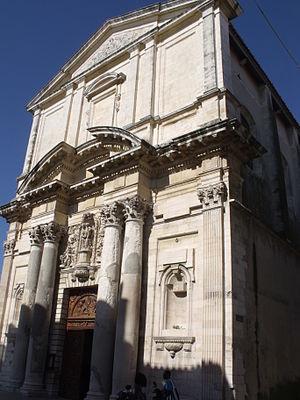
L'église Sainte-Madeleine-de-l'Île est une église catholique située à Martigues, en France.
Cet article recense les monuments historiques des Bouches-du-Rhône, en France.